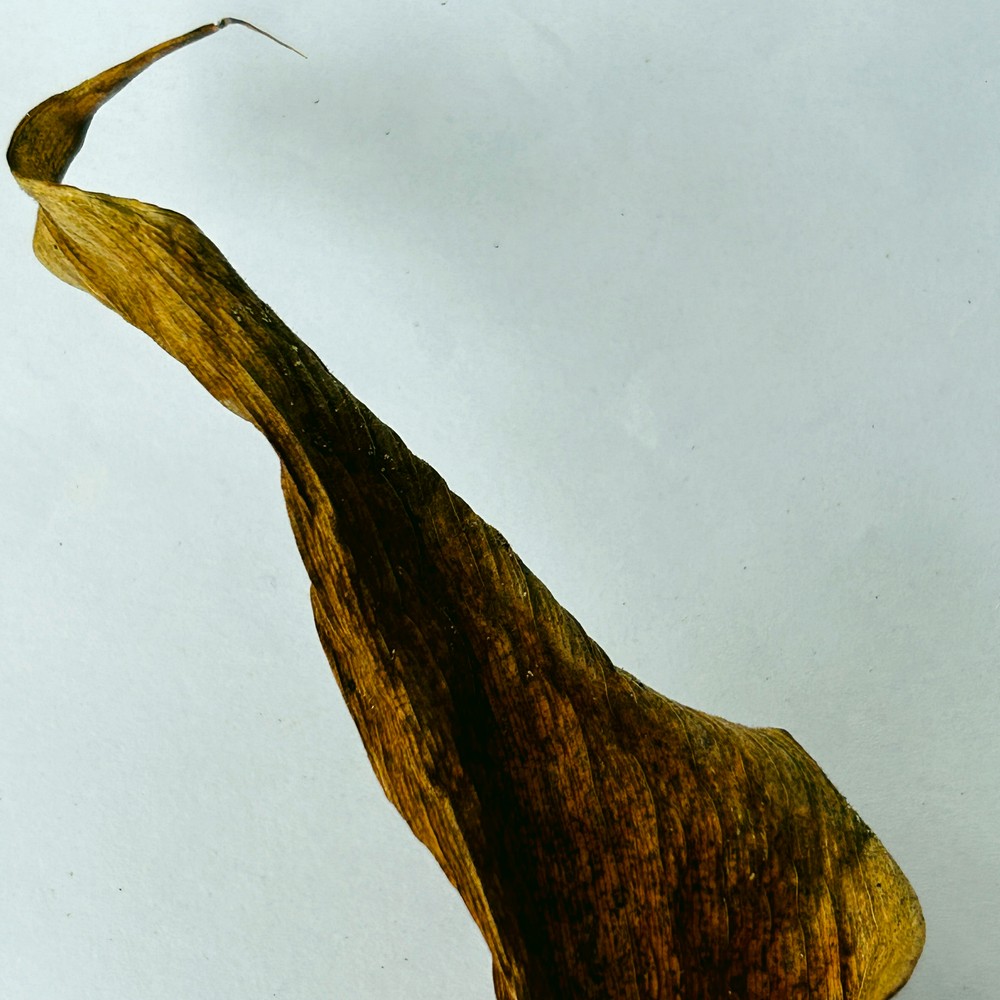
Label: Dry Leaf